Lourdes

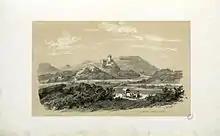
Waggon pulled by two oxen in front of Château fort de Lourdes in 1843, by Eugène de Malbos

During the late 16th century, France was ravaged by the Wars of Religion between Roman Catholics and Huguenots. In 1569, Count Gabriel de Montgomery attacked the nearby town of Tarbes when Queen Jeanne d'Albret of Navarre established Protestantism there. In 1592, the town was taken by forces of the Catholic League, and the Catholic faith was re-established. In 1607, Lourdes was incorporated into the Kingdom of France.